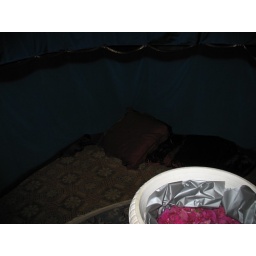
The middle of the maze, with sitting things and flowers in a thing...